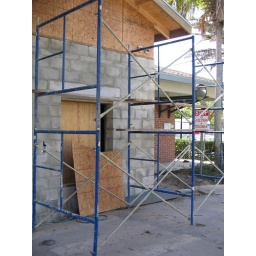
The roof over the future drive-up window is now in place. (View from the Northeast.)